Again Again

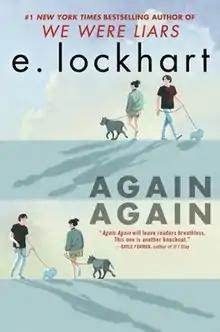

Again Again is a young adult novel by E. Lockhart, published June 2, 2020 by Delacorte Press.